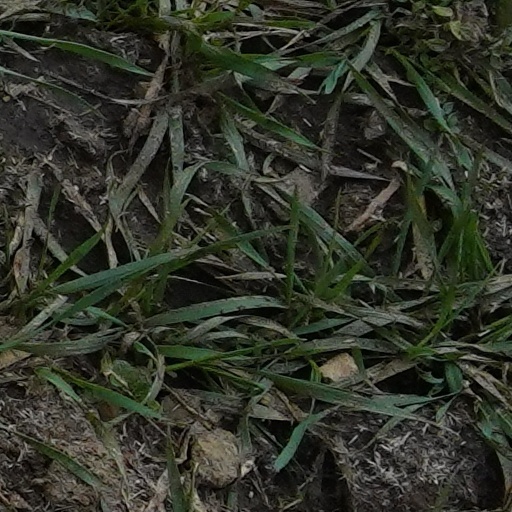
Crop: wheat